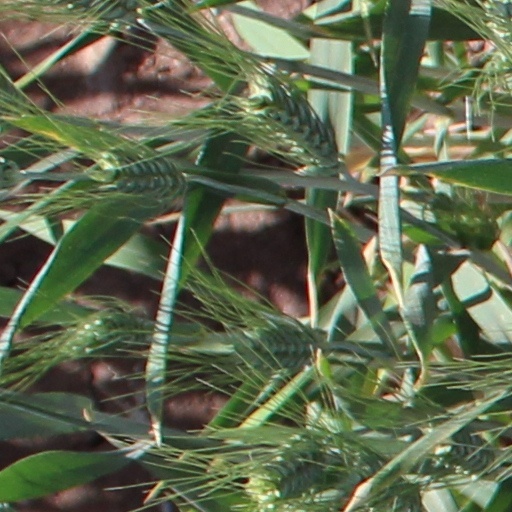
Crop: wheat